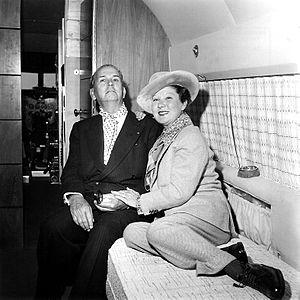
Félix Bénitez Rexach avec La môme Moineau Dans leur avion DC3
Felix Benitez Rexach, né le 27 mars 1886 sur l'île de Vieques au large de Porto Rico et mort le 2 novembre 1975 à Porto Rico, est un homme d'affaires portoricain.